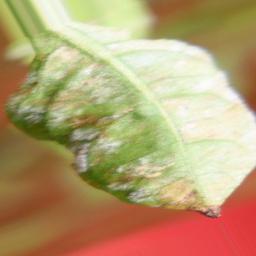
Label: powdery mildew